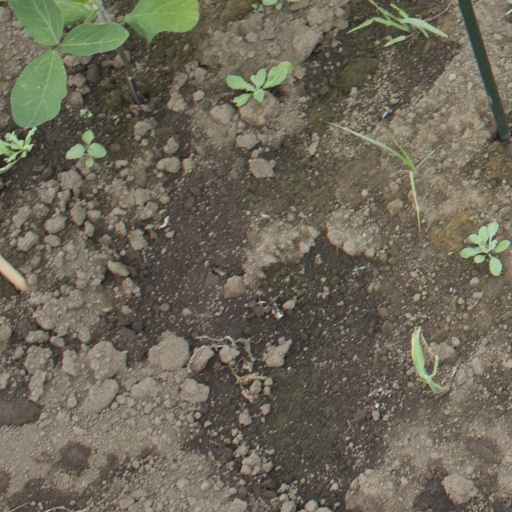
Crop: soybean